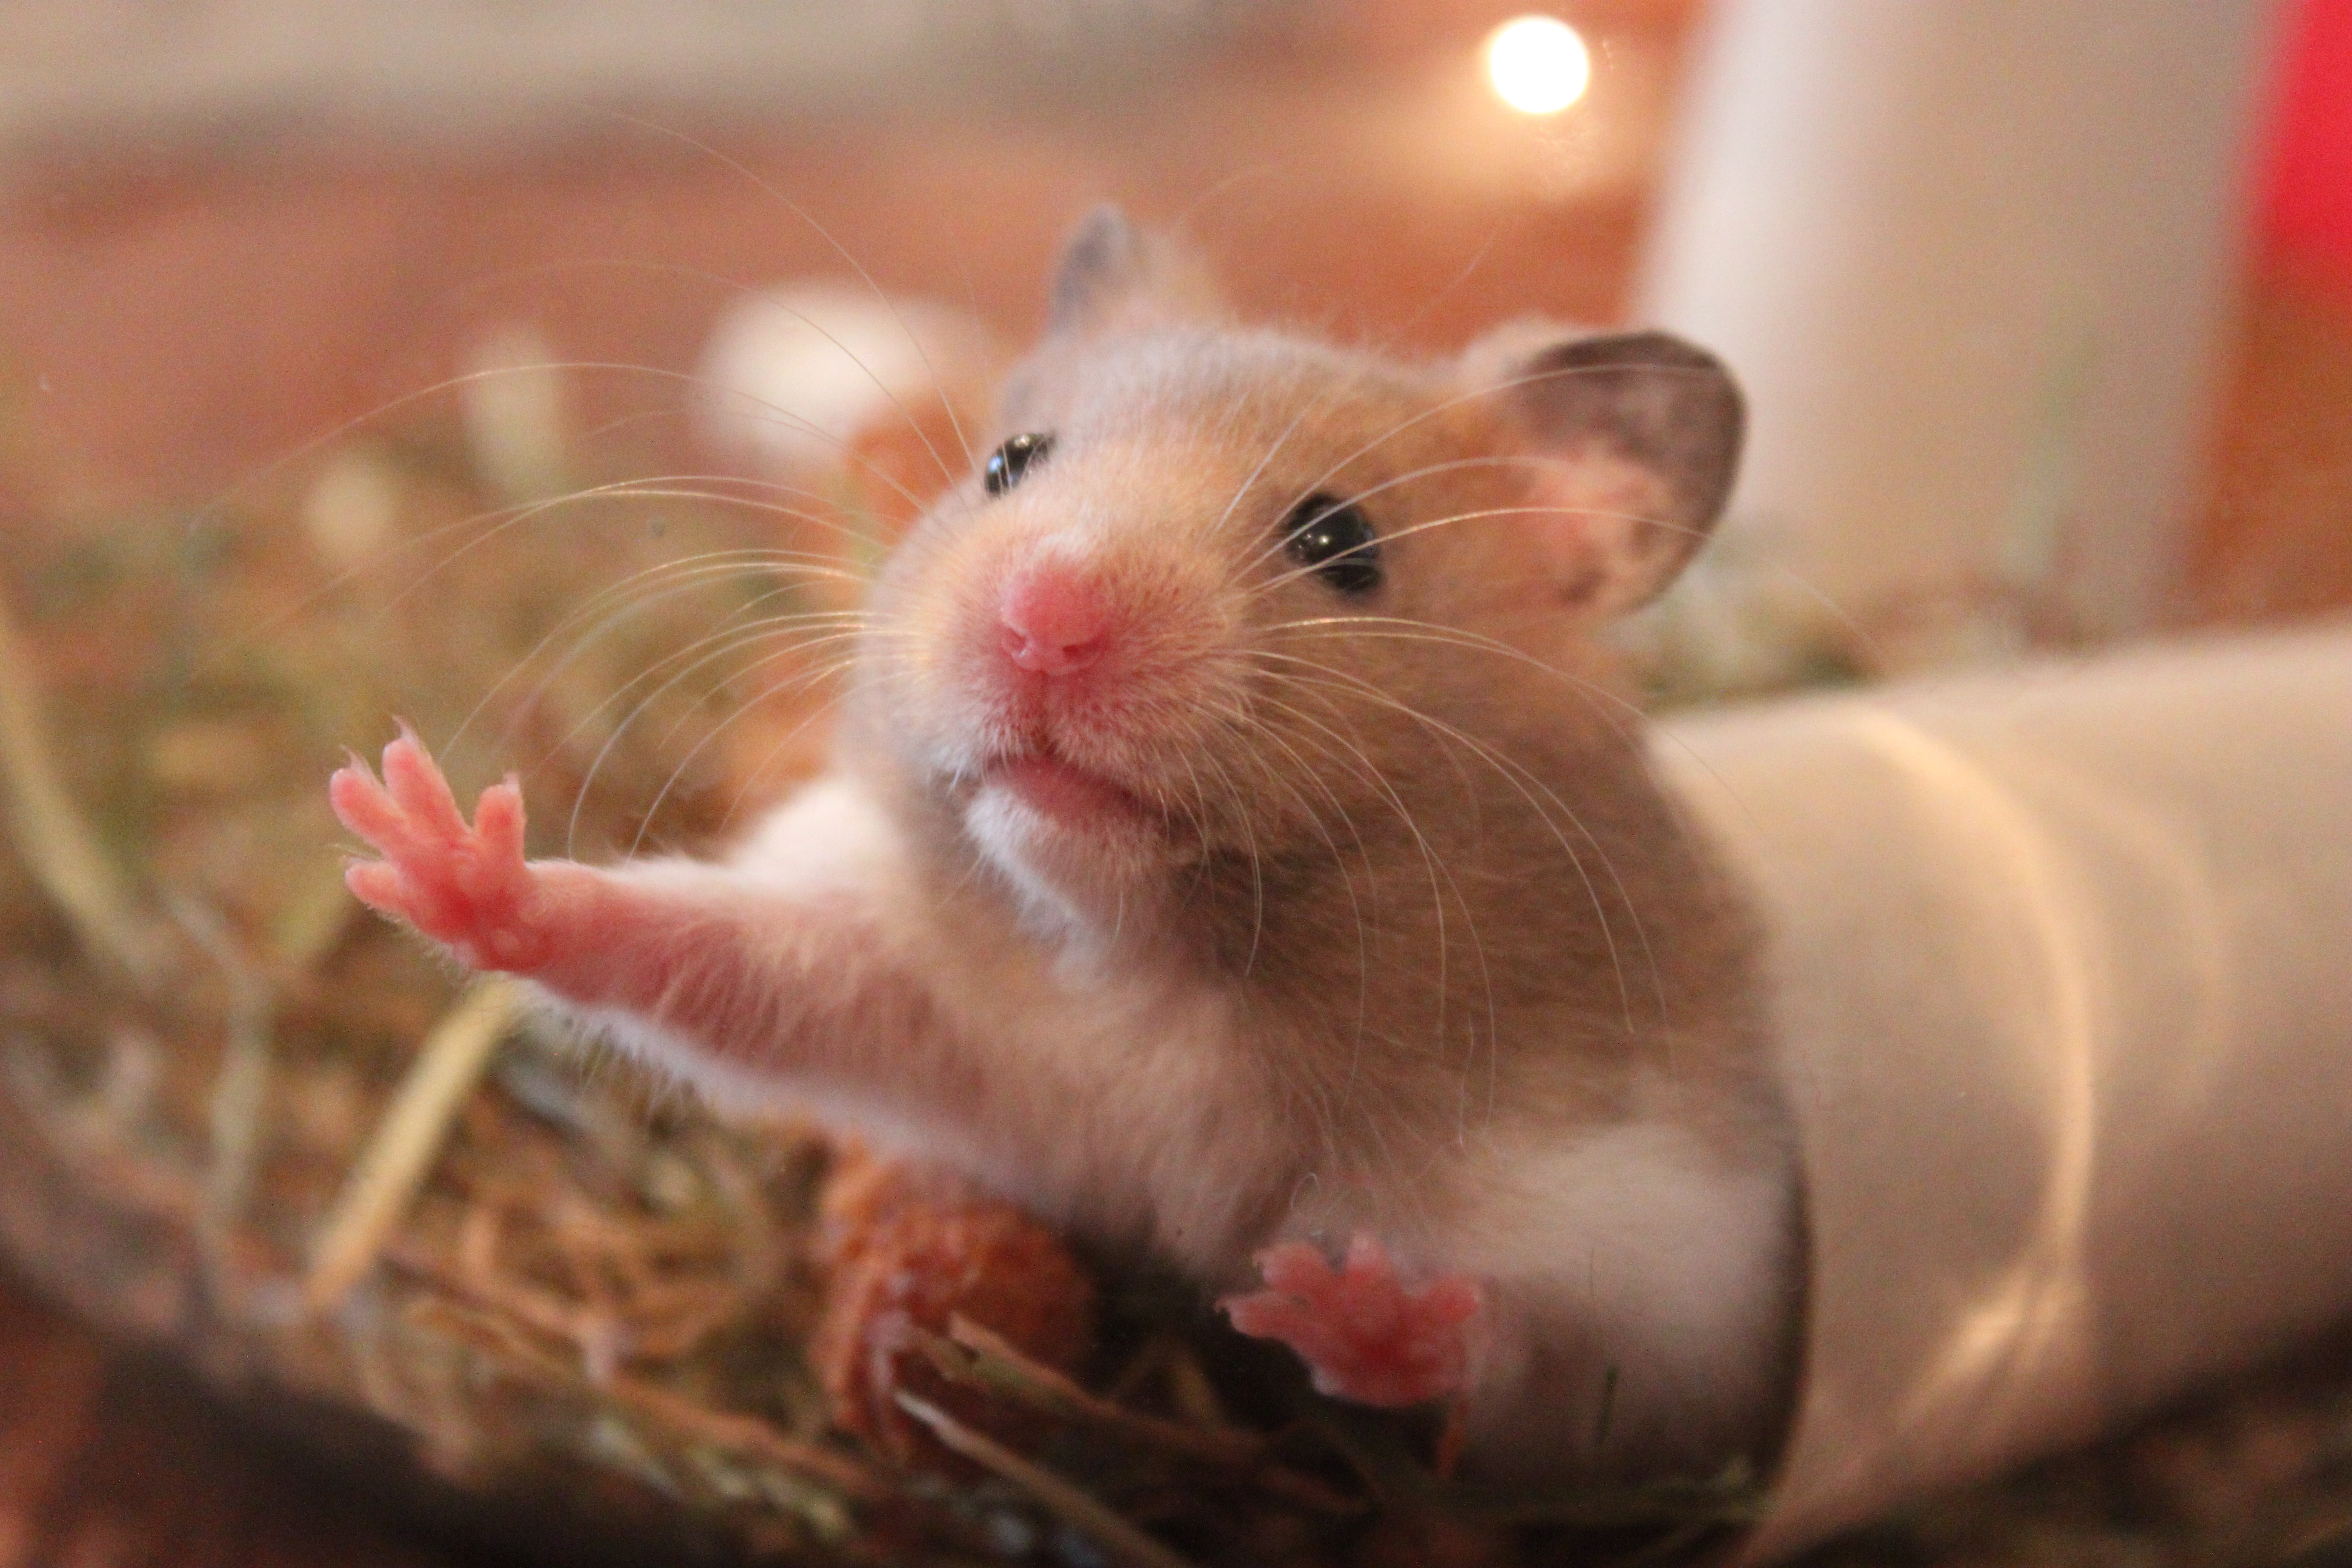
mouse, animal, mammal, hamster, rodent, fauna, rat, whiskers, vertebrate, pest, gerbil, muroidea, muridae, dormouse